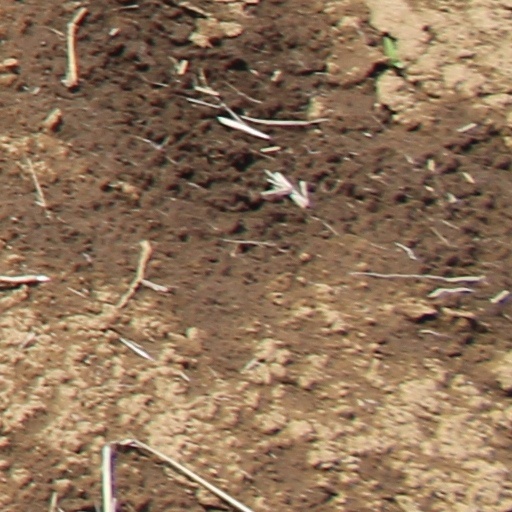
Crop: wheat